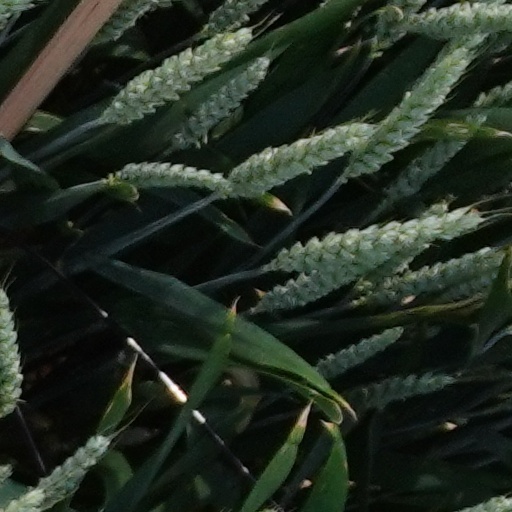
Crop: wheat